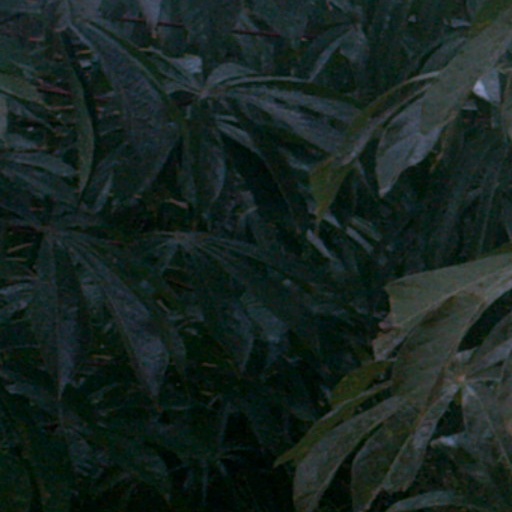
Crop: cassava